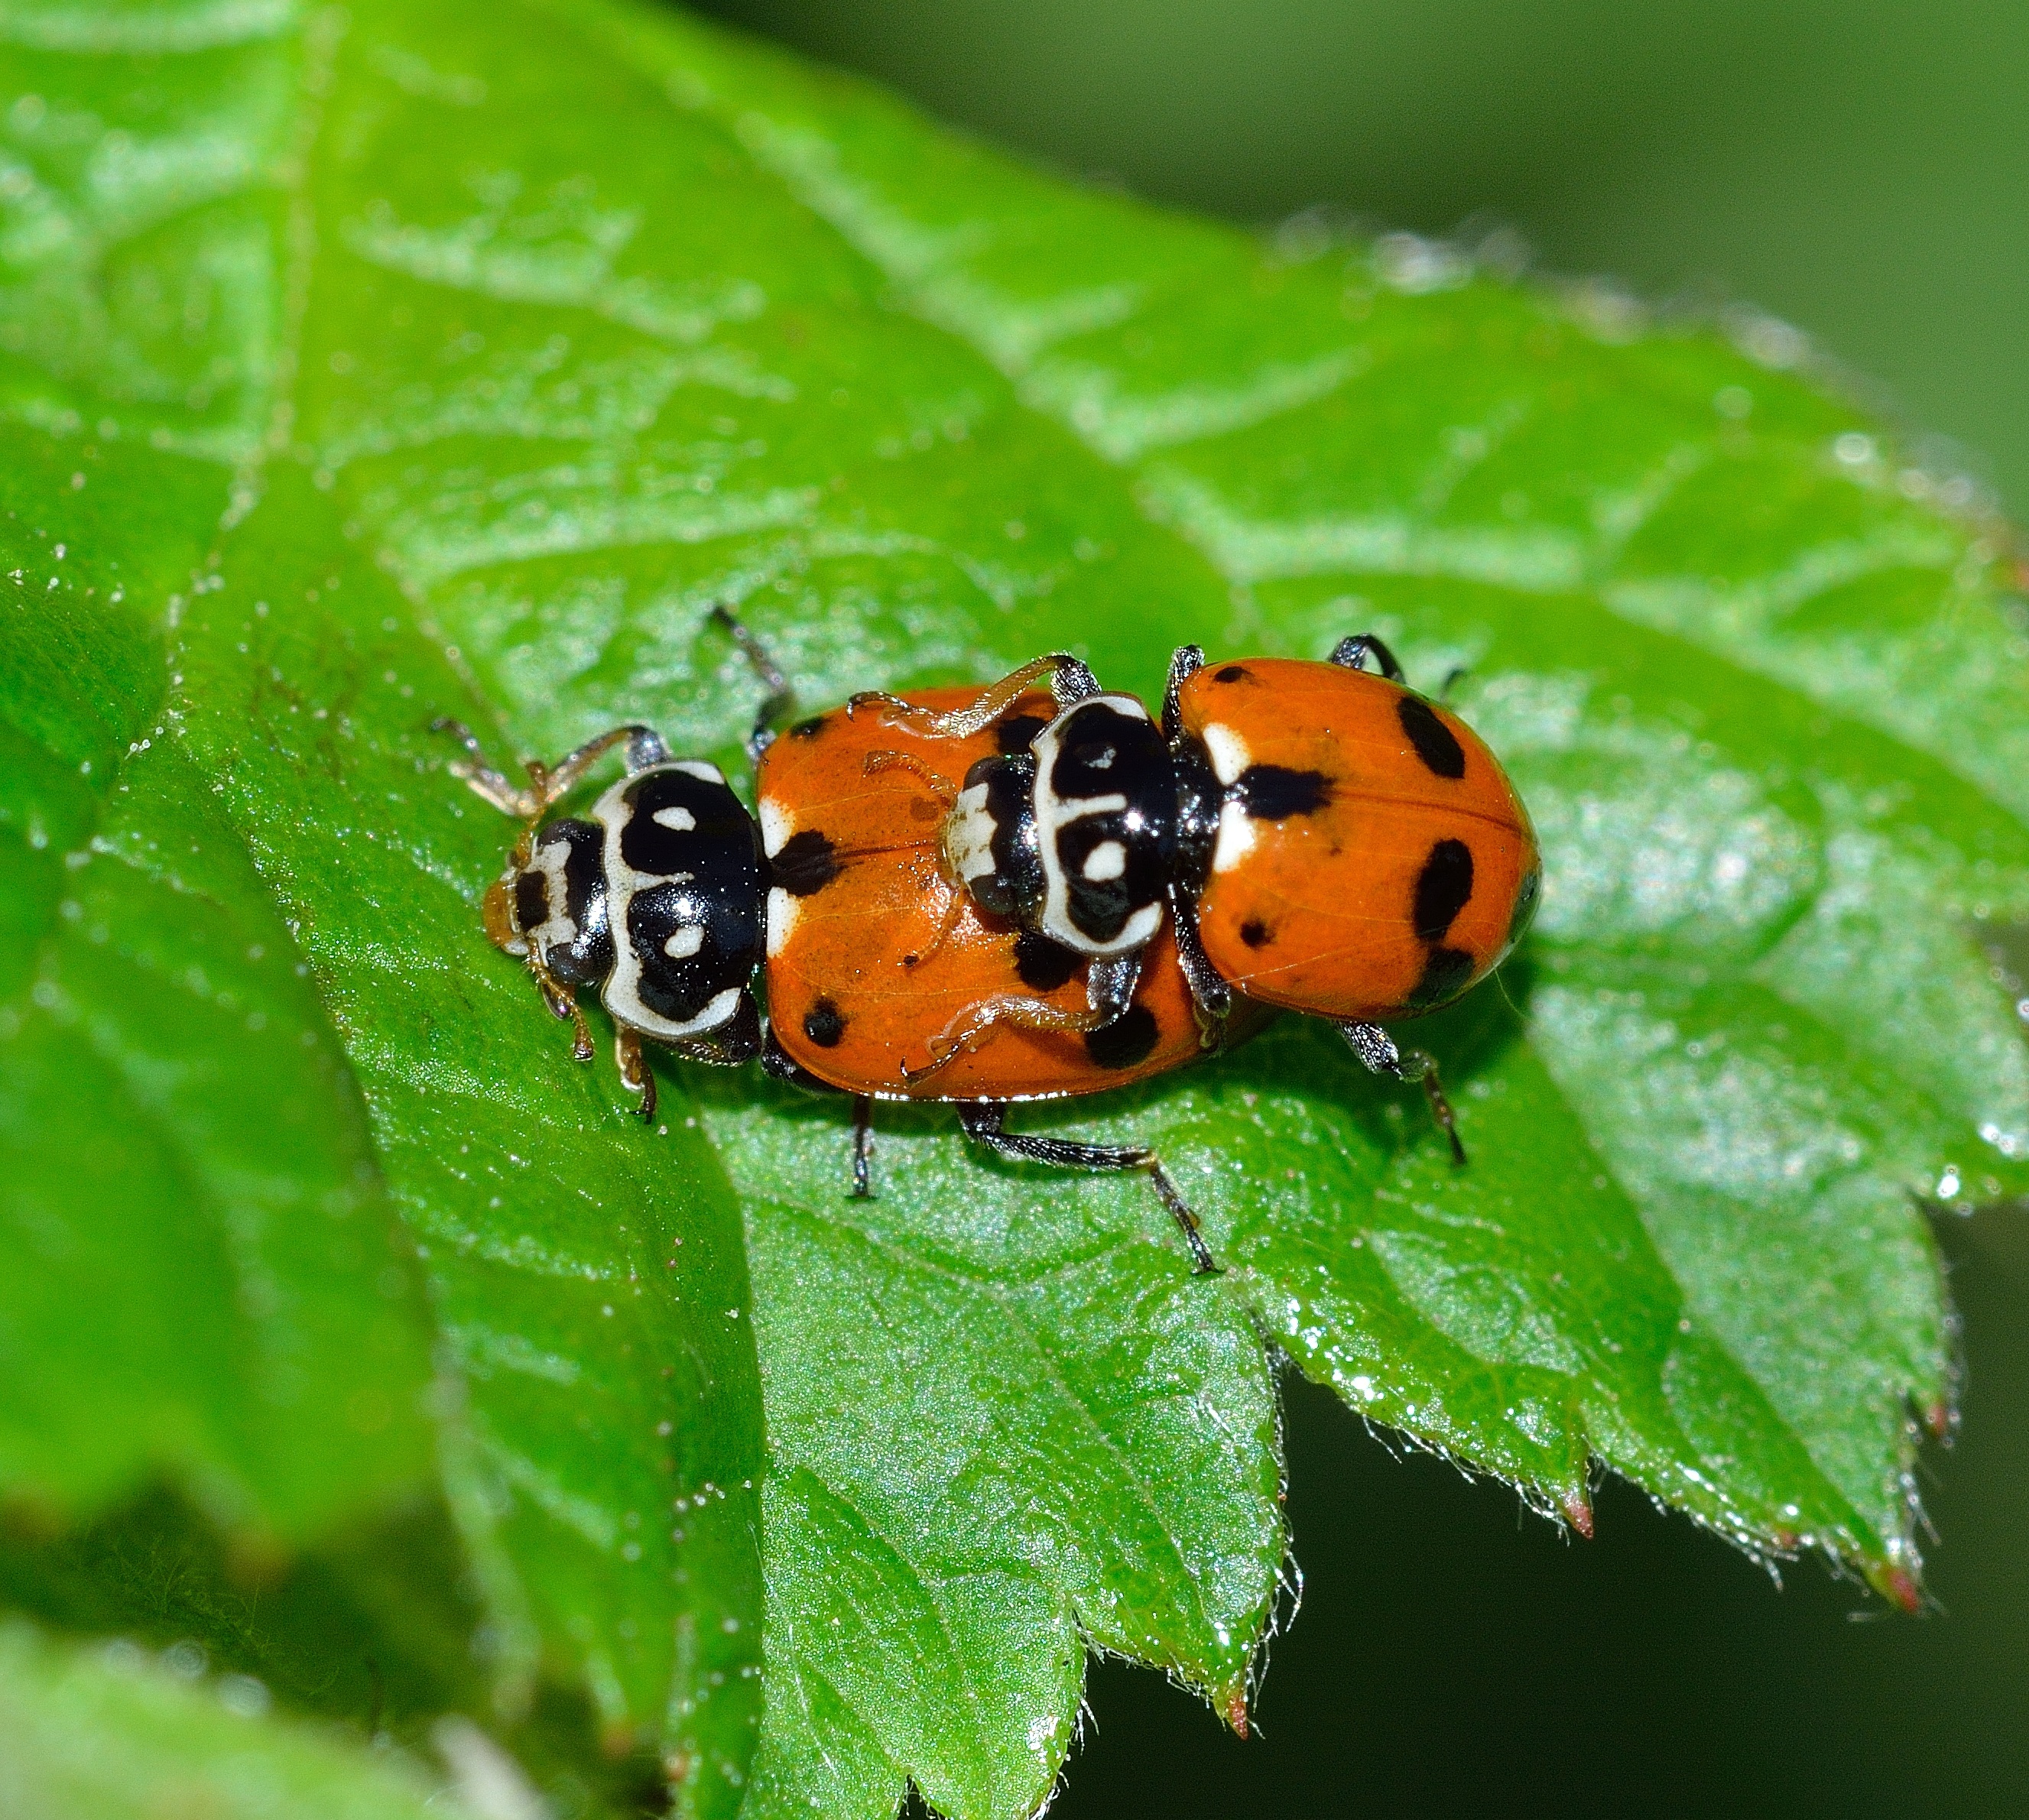
nature, photography, leaf, flower, insect, ladybug, fauna, ladybird, invertebrate, close up, insects, beetle, macro photography, variegata, arthropod, beetles, leaf beetle, hippodamia